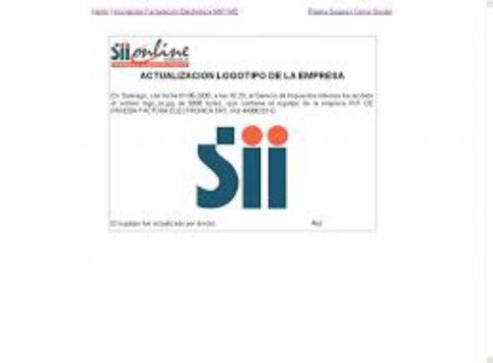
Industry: Electronic